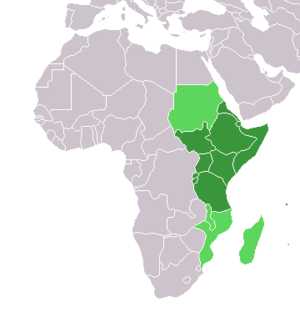
L'Afrique de l'Est est une région de l'Afrique. Elle désigne généralement les pays de la vallée du Grand Rift africain.